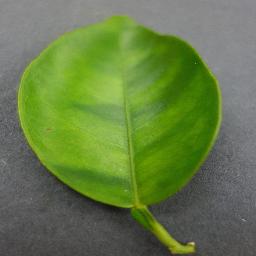
Label: Orange___Haunglongbing_(Citrus_greening)